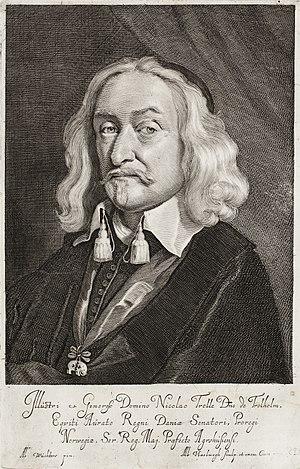
Niels Trolle était un noble danois qui a servi comme vice-amiral sous Christian IV et plus tard comme Gouverneur général de Norvège de 1656 à 1661. Il a joué un rôle administratif central pendant la guerre nordique en 1657.